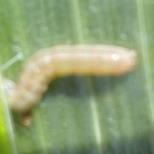
Crop: Onion
Condition: caterpillar-p